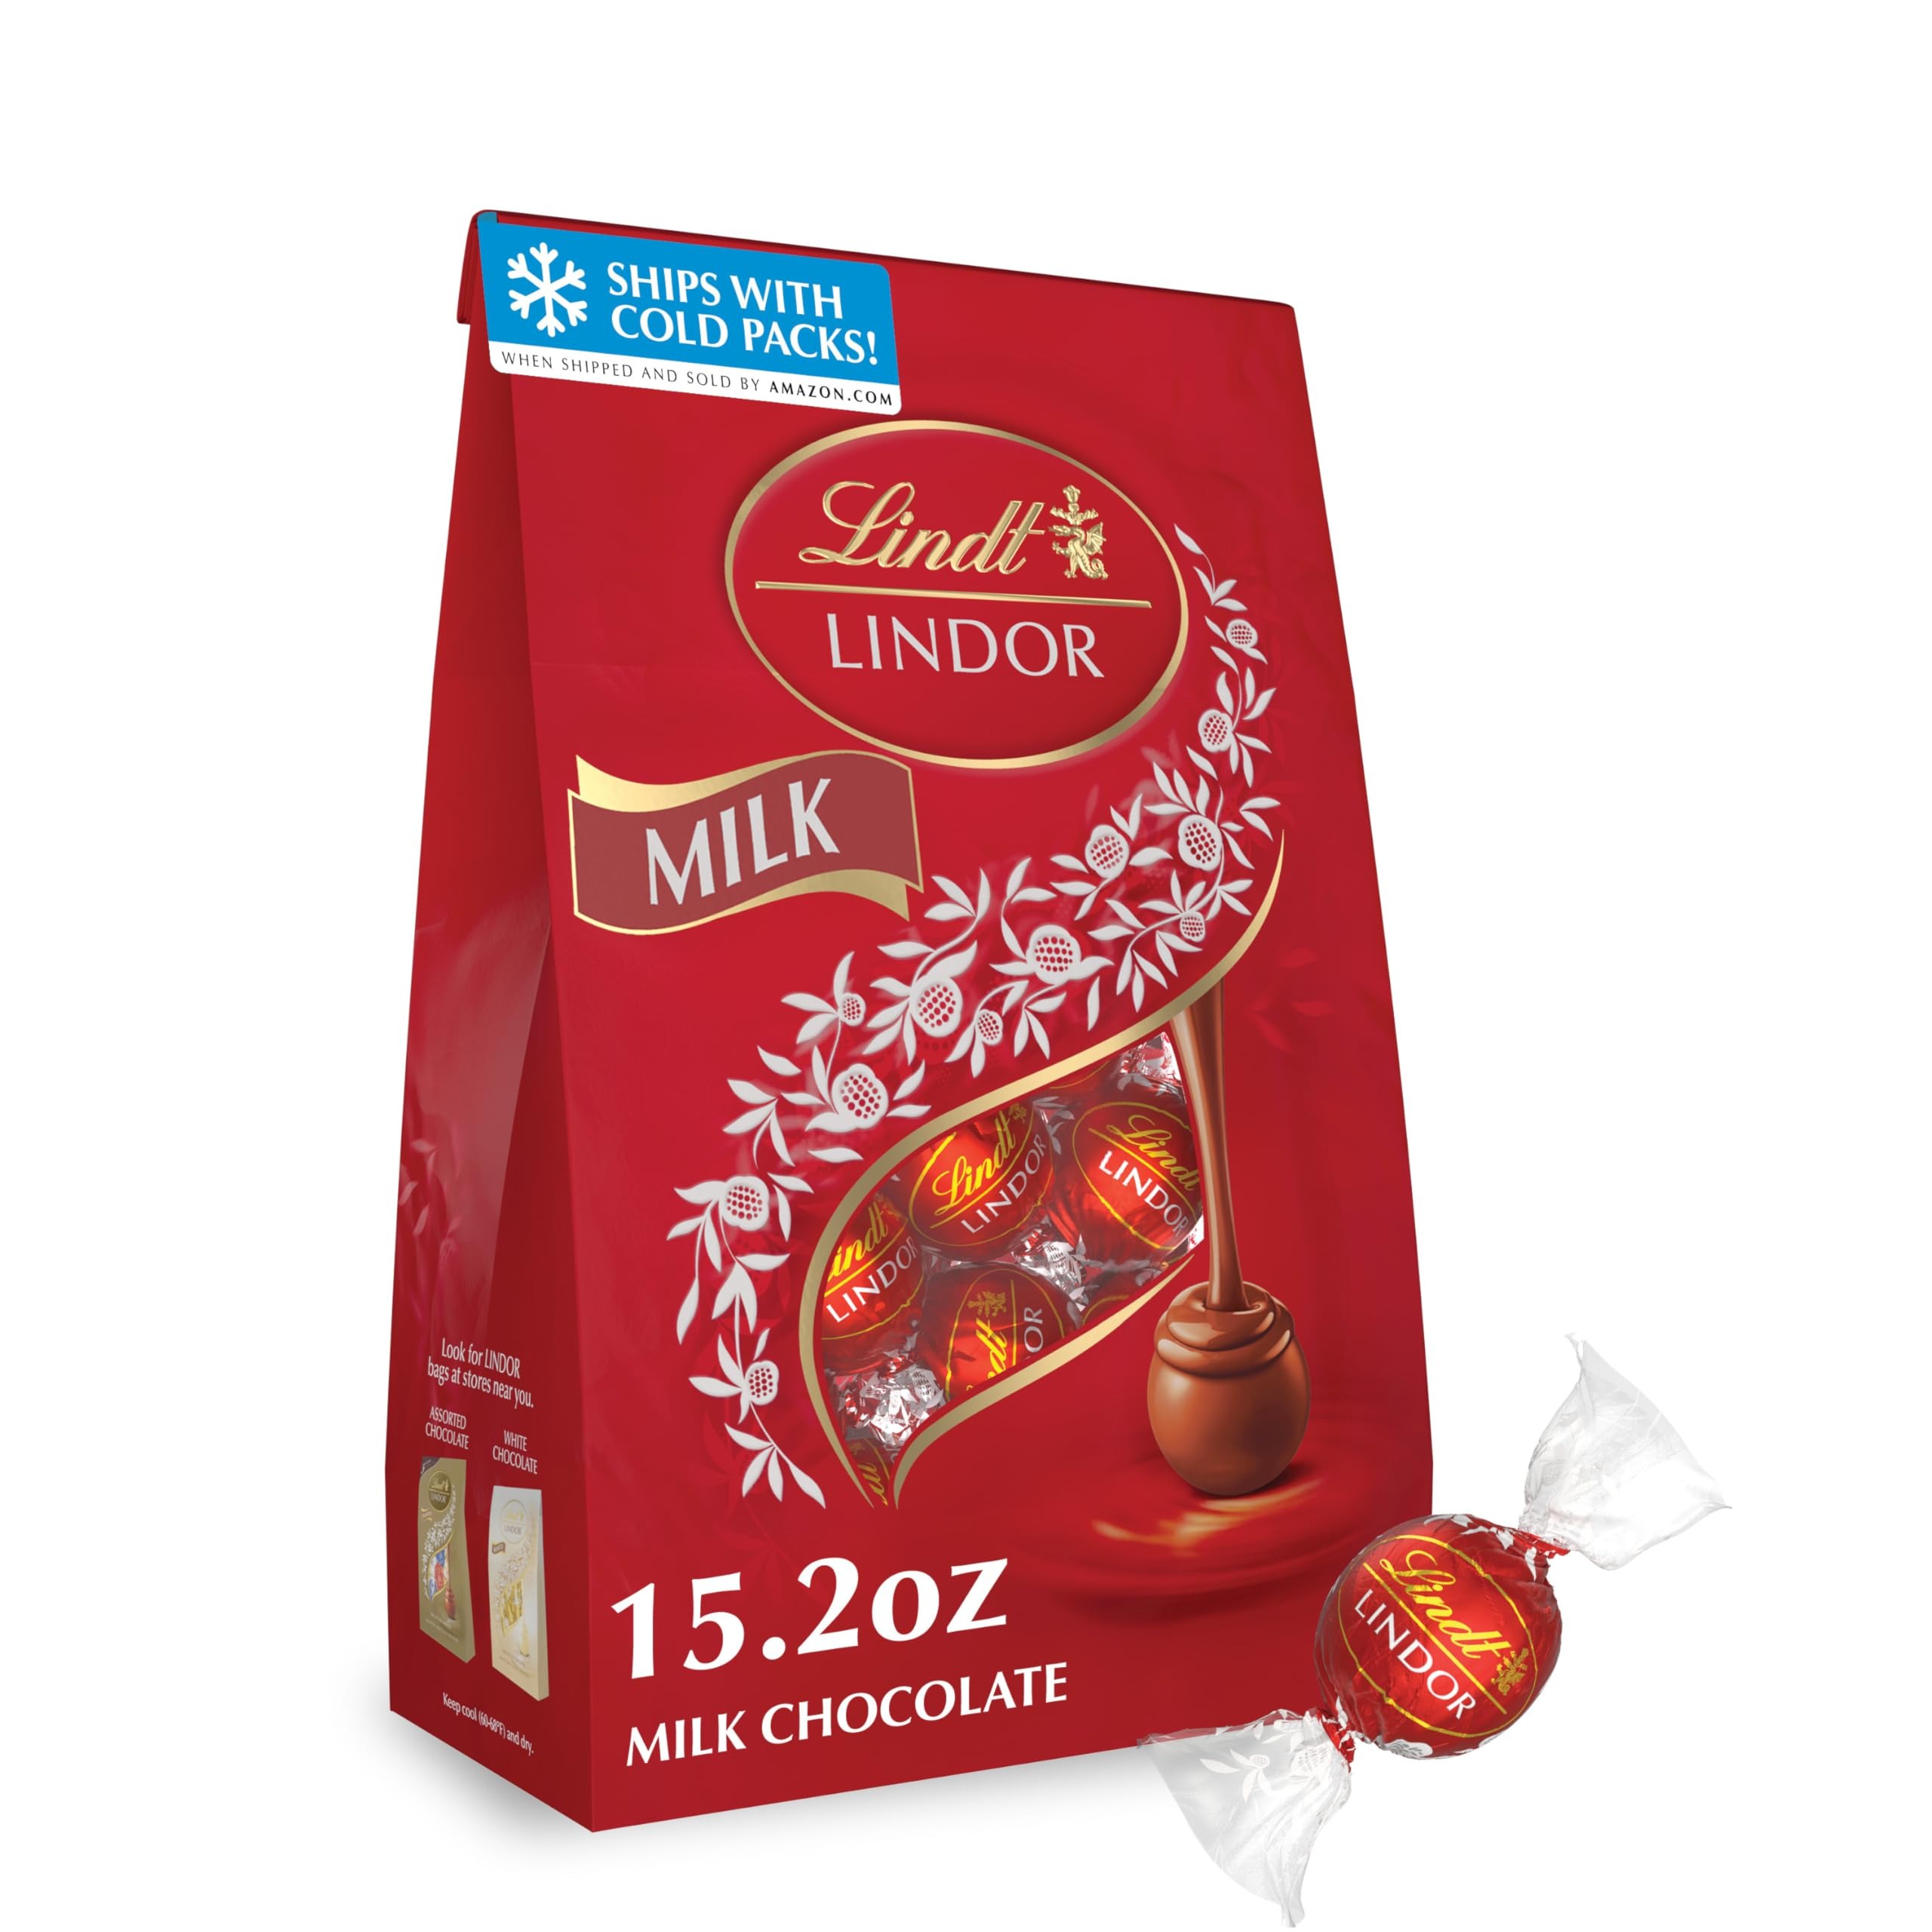
Item Name: Lindt LINDOR Milk Chocolate Candy Truffles, Milk Chocolate with Melting Truffle Center, 15.2 oz. Bag
Bullet Point 1: 15.2 oz. Bag of Lindt LINDOR Milk Chocolate Truffles with Smooth, Melting Truffle Center
Bullet Point 2: Milk chocolate LINDOR truffles feature milk chocolate shells and smooth, melting truffle centers
Bullet Point 3: LINDOR chocolate is perfect for making any moment special
Bullet Point 4: Individually wrapped milk chocolate candy comes in a large bag perfect for sharing
Bullet Point 5: Chocolate that offers a smooth, rich taste
Bullet Point 6: Experience the expert craftsmanship of Lindt Master Chocolatiers with these premium truffles
Value: 15.2
Unit: Ounce

Price: 18.79